Ulna

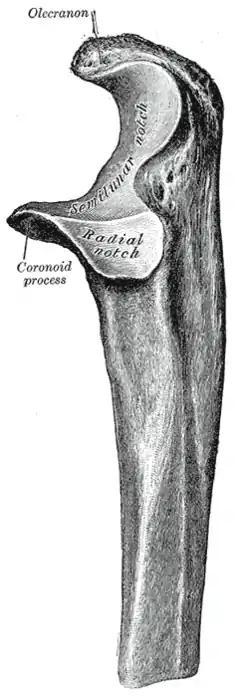
Proximal extremity of left ulna. Lateral aspect.

Near the elbow, the ulna has two curved processes, the olecranon and the coronoid process; and two concave, articular cavities, the semilunar and radial notches.